Richard Ellis (mayor)

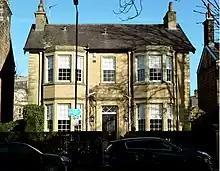
Wetherby House, one of Ellis' abodes

The England Census 1841–1891 describes to some extent the arc of Ellis' business career. In 1851, the Census finds Richard Ellis junior as a lodger in London, where he was exhibiting his Harrogate mineral waters display cabinet at the Great Exhibition. At that time he was a master cabinetmaker employing 15 men, and was lodging with a contingent of Yorkshire artists, including Thomas Holroyd. By 1861, Ellis and his wife were living in York Place, Harrogate, and Ellis was describing himself as a joiner and cabinetmaker, and a master employing 33 men and boys. In 1871, Richard and Mary Jane Ellis were living in Southfield House, South Station Parade. At the age of 50, Ellis was describing himself as a retired contractor. In 1881, the couple were still at Southfield House, and Ellis was describing himself as a magistrate. The 1891 Census finds the couple at Southfield House, where Mary Jane has a companion and nurse, and Ellis is still practising as a West Riding magistrate at the age of 70 years.